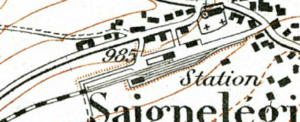
La gare de Saignelégier est une gare ferroviaire suisse de la ligne de La Chaux-de-Fonds à Le Noirmont et Glovelier. Elle est située à proximité du centre-ville de Saignelégier dans le canton du Jura.